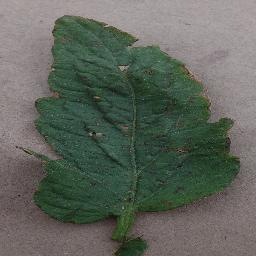
Label: Tomato___Bacterial_spot